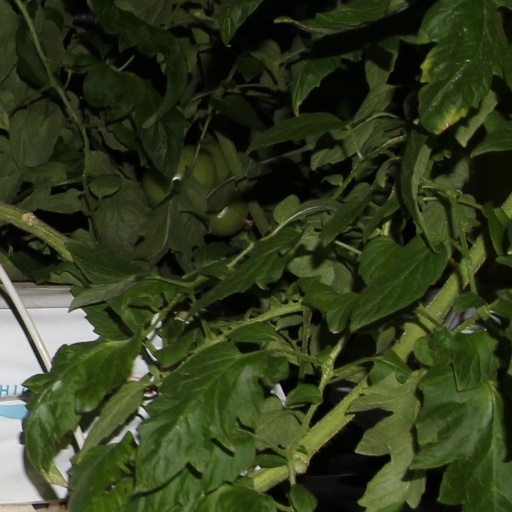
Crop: tomato